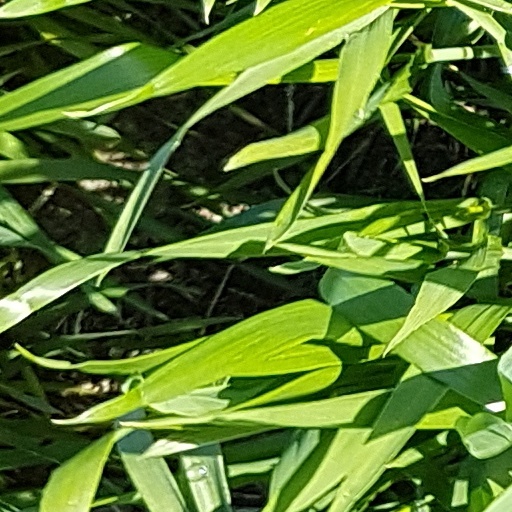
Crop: wheat